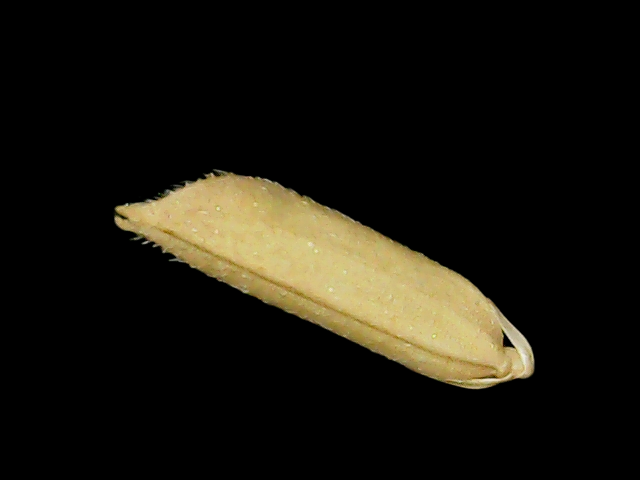
Rice variety: Binadhan19